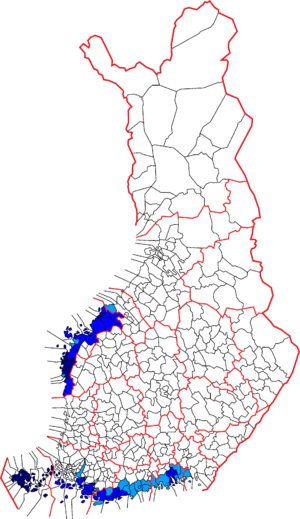
Svensk- og tosprogede kommuner i Finland
Kort over Finlands kommuner med svensk- og tosprogede kommuner afmærket.      Ensproget svensk      Tosproget, svensk majoritet      Tosproget, finsk majoritet
Dette er en liste over finske byer og kommuner hvor svensk har officiel status på kommuneniveau.